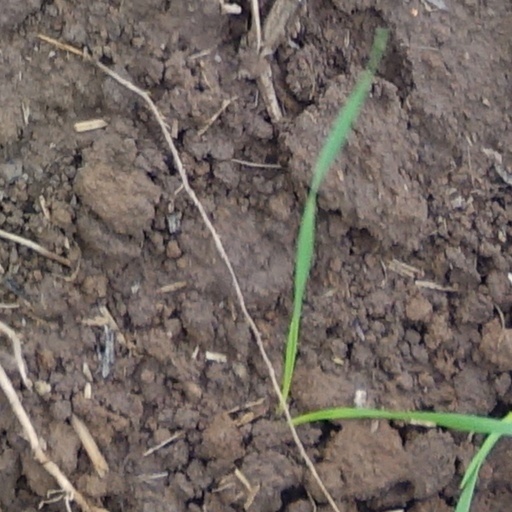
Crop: wheat